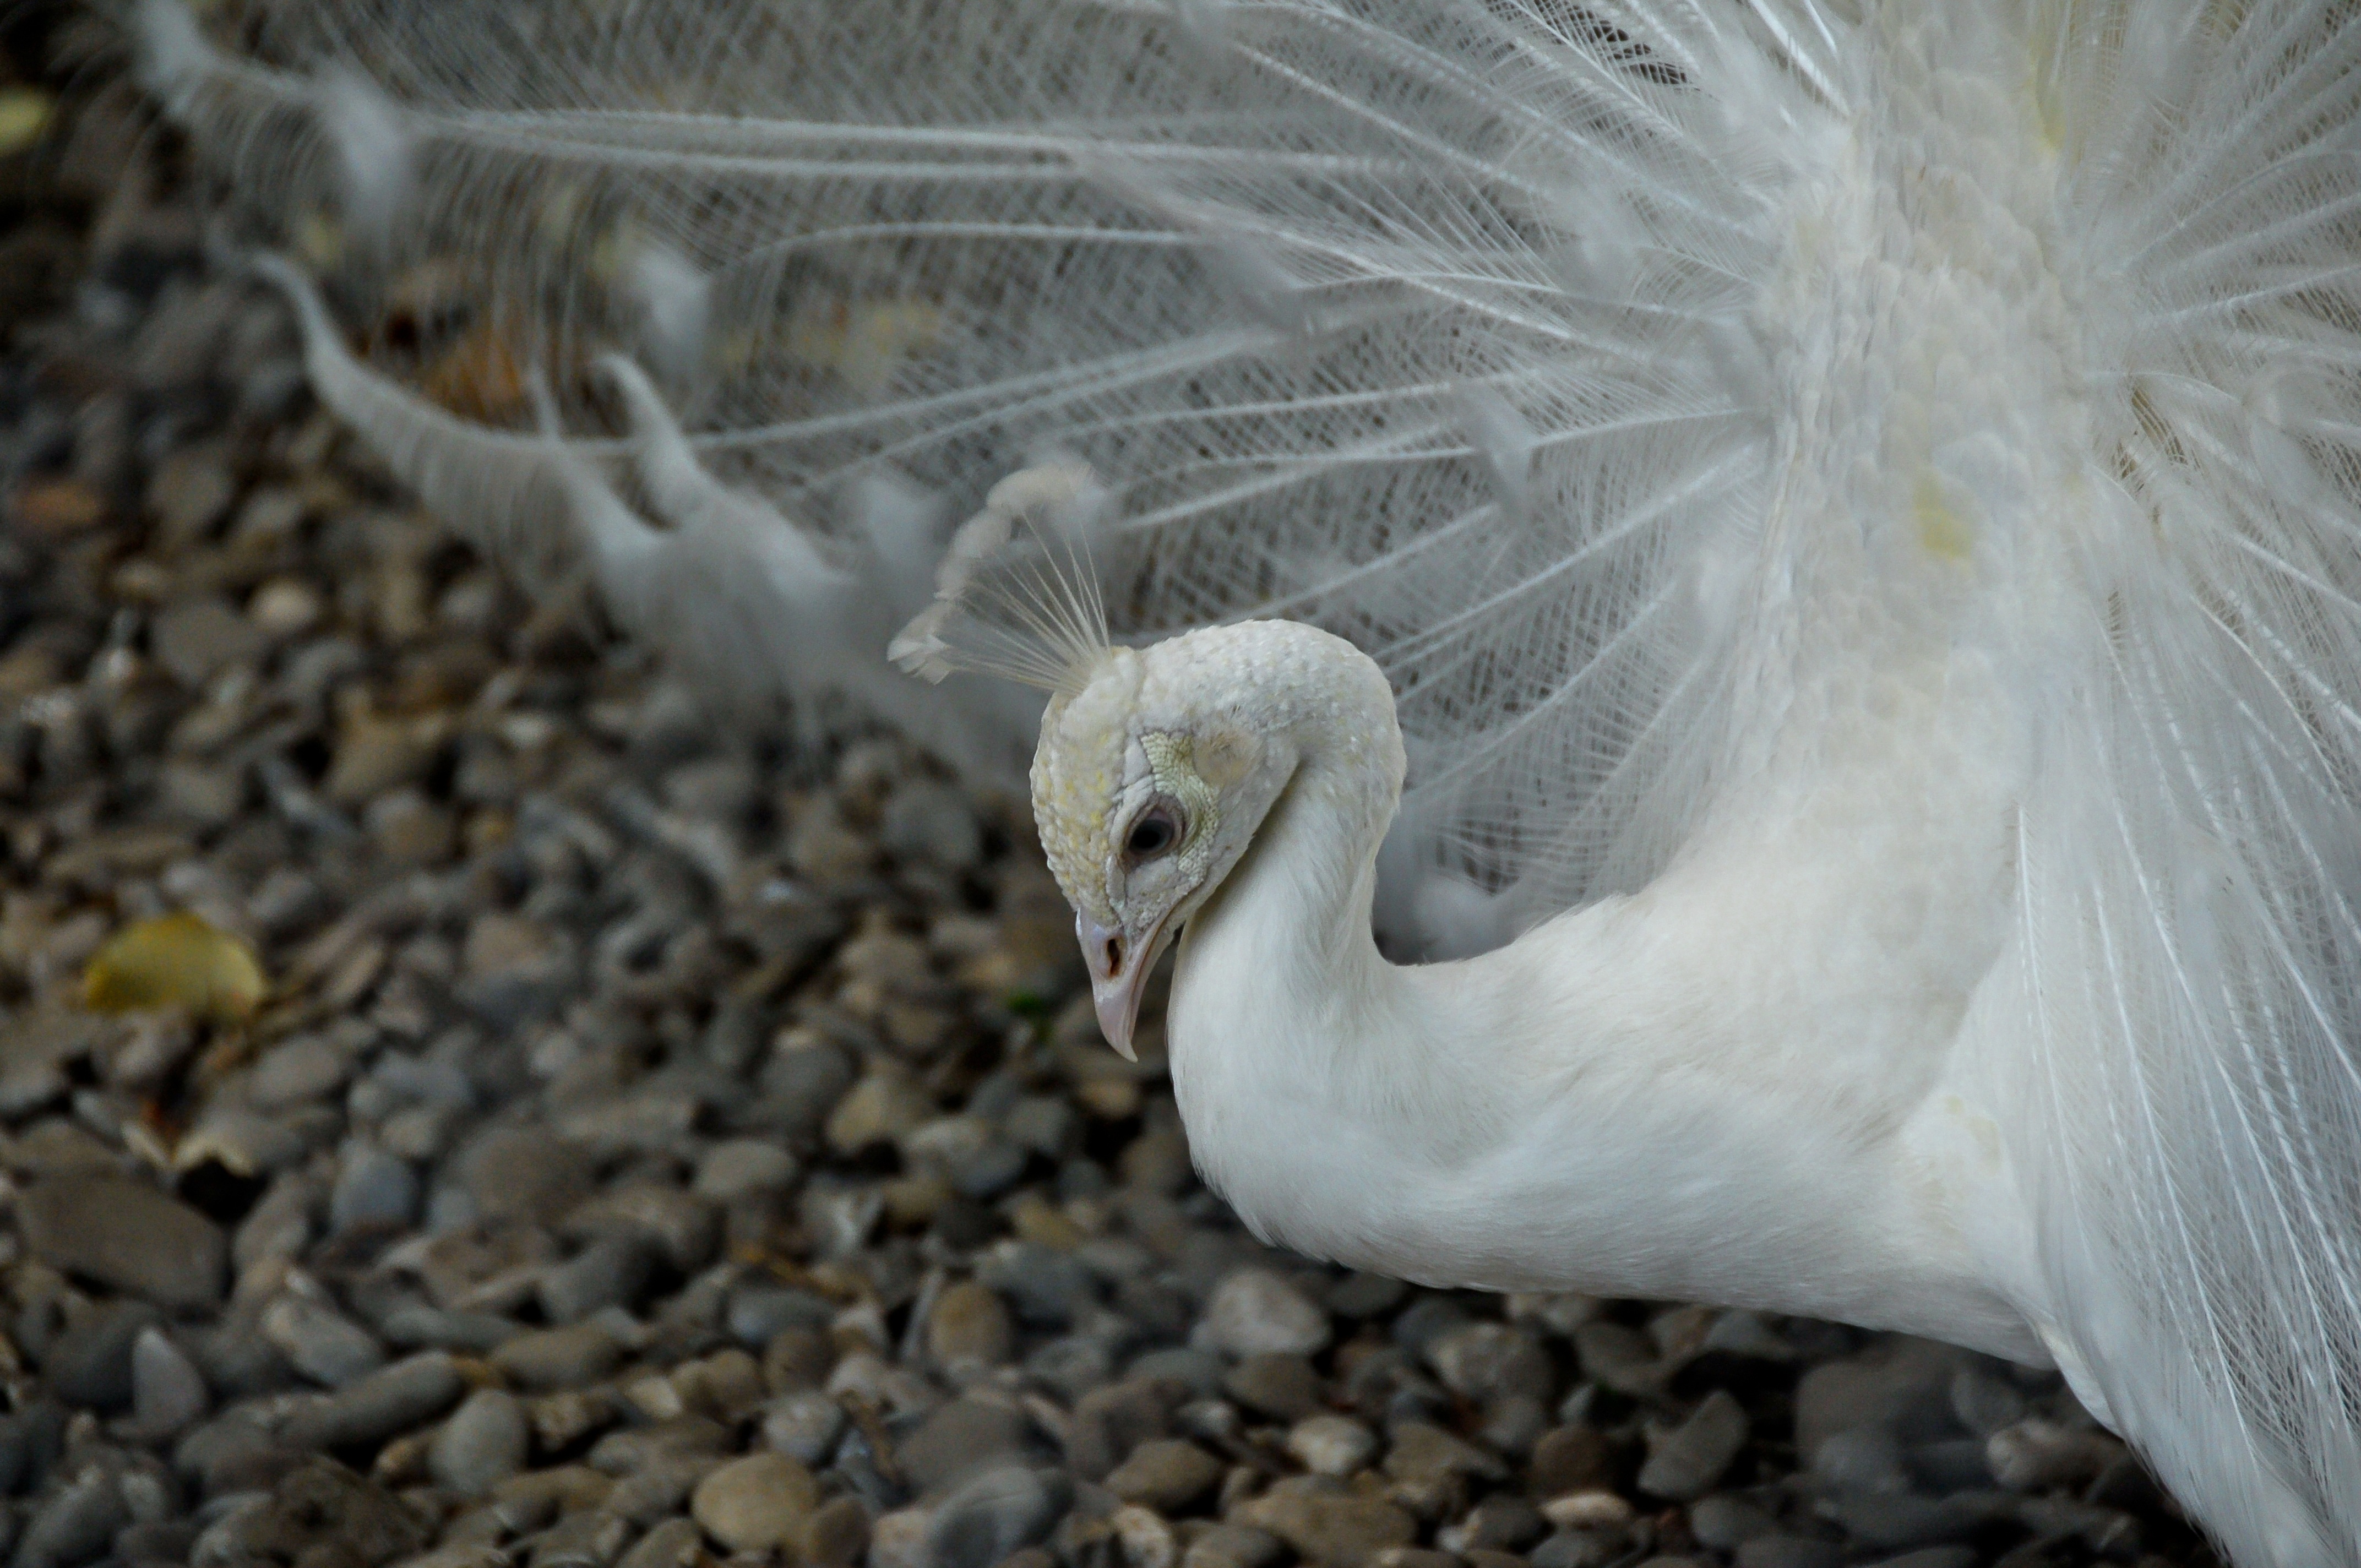
bird, wing, white, seabird, wildlife, zoo, beak, fauna, peacock, close up, bright, vertebrate, elegant